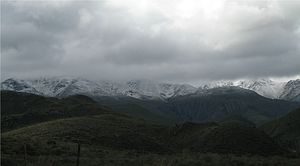
Swartbergbjergene
Swartberg er en bjergkæde som stort set går i retningen øst-vest langs den nordlige side af den halvtørre højslette Little Karoo i provinsen Western Cape i Sydafrika.